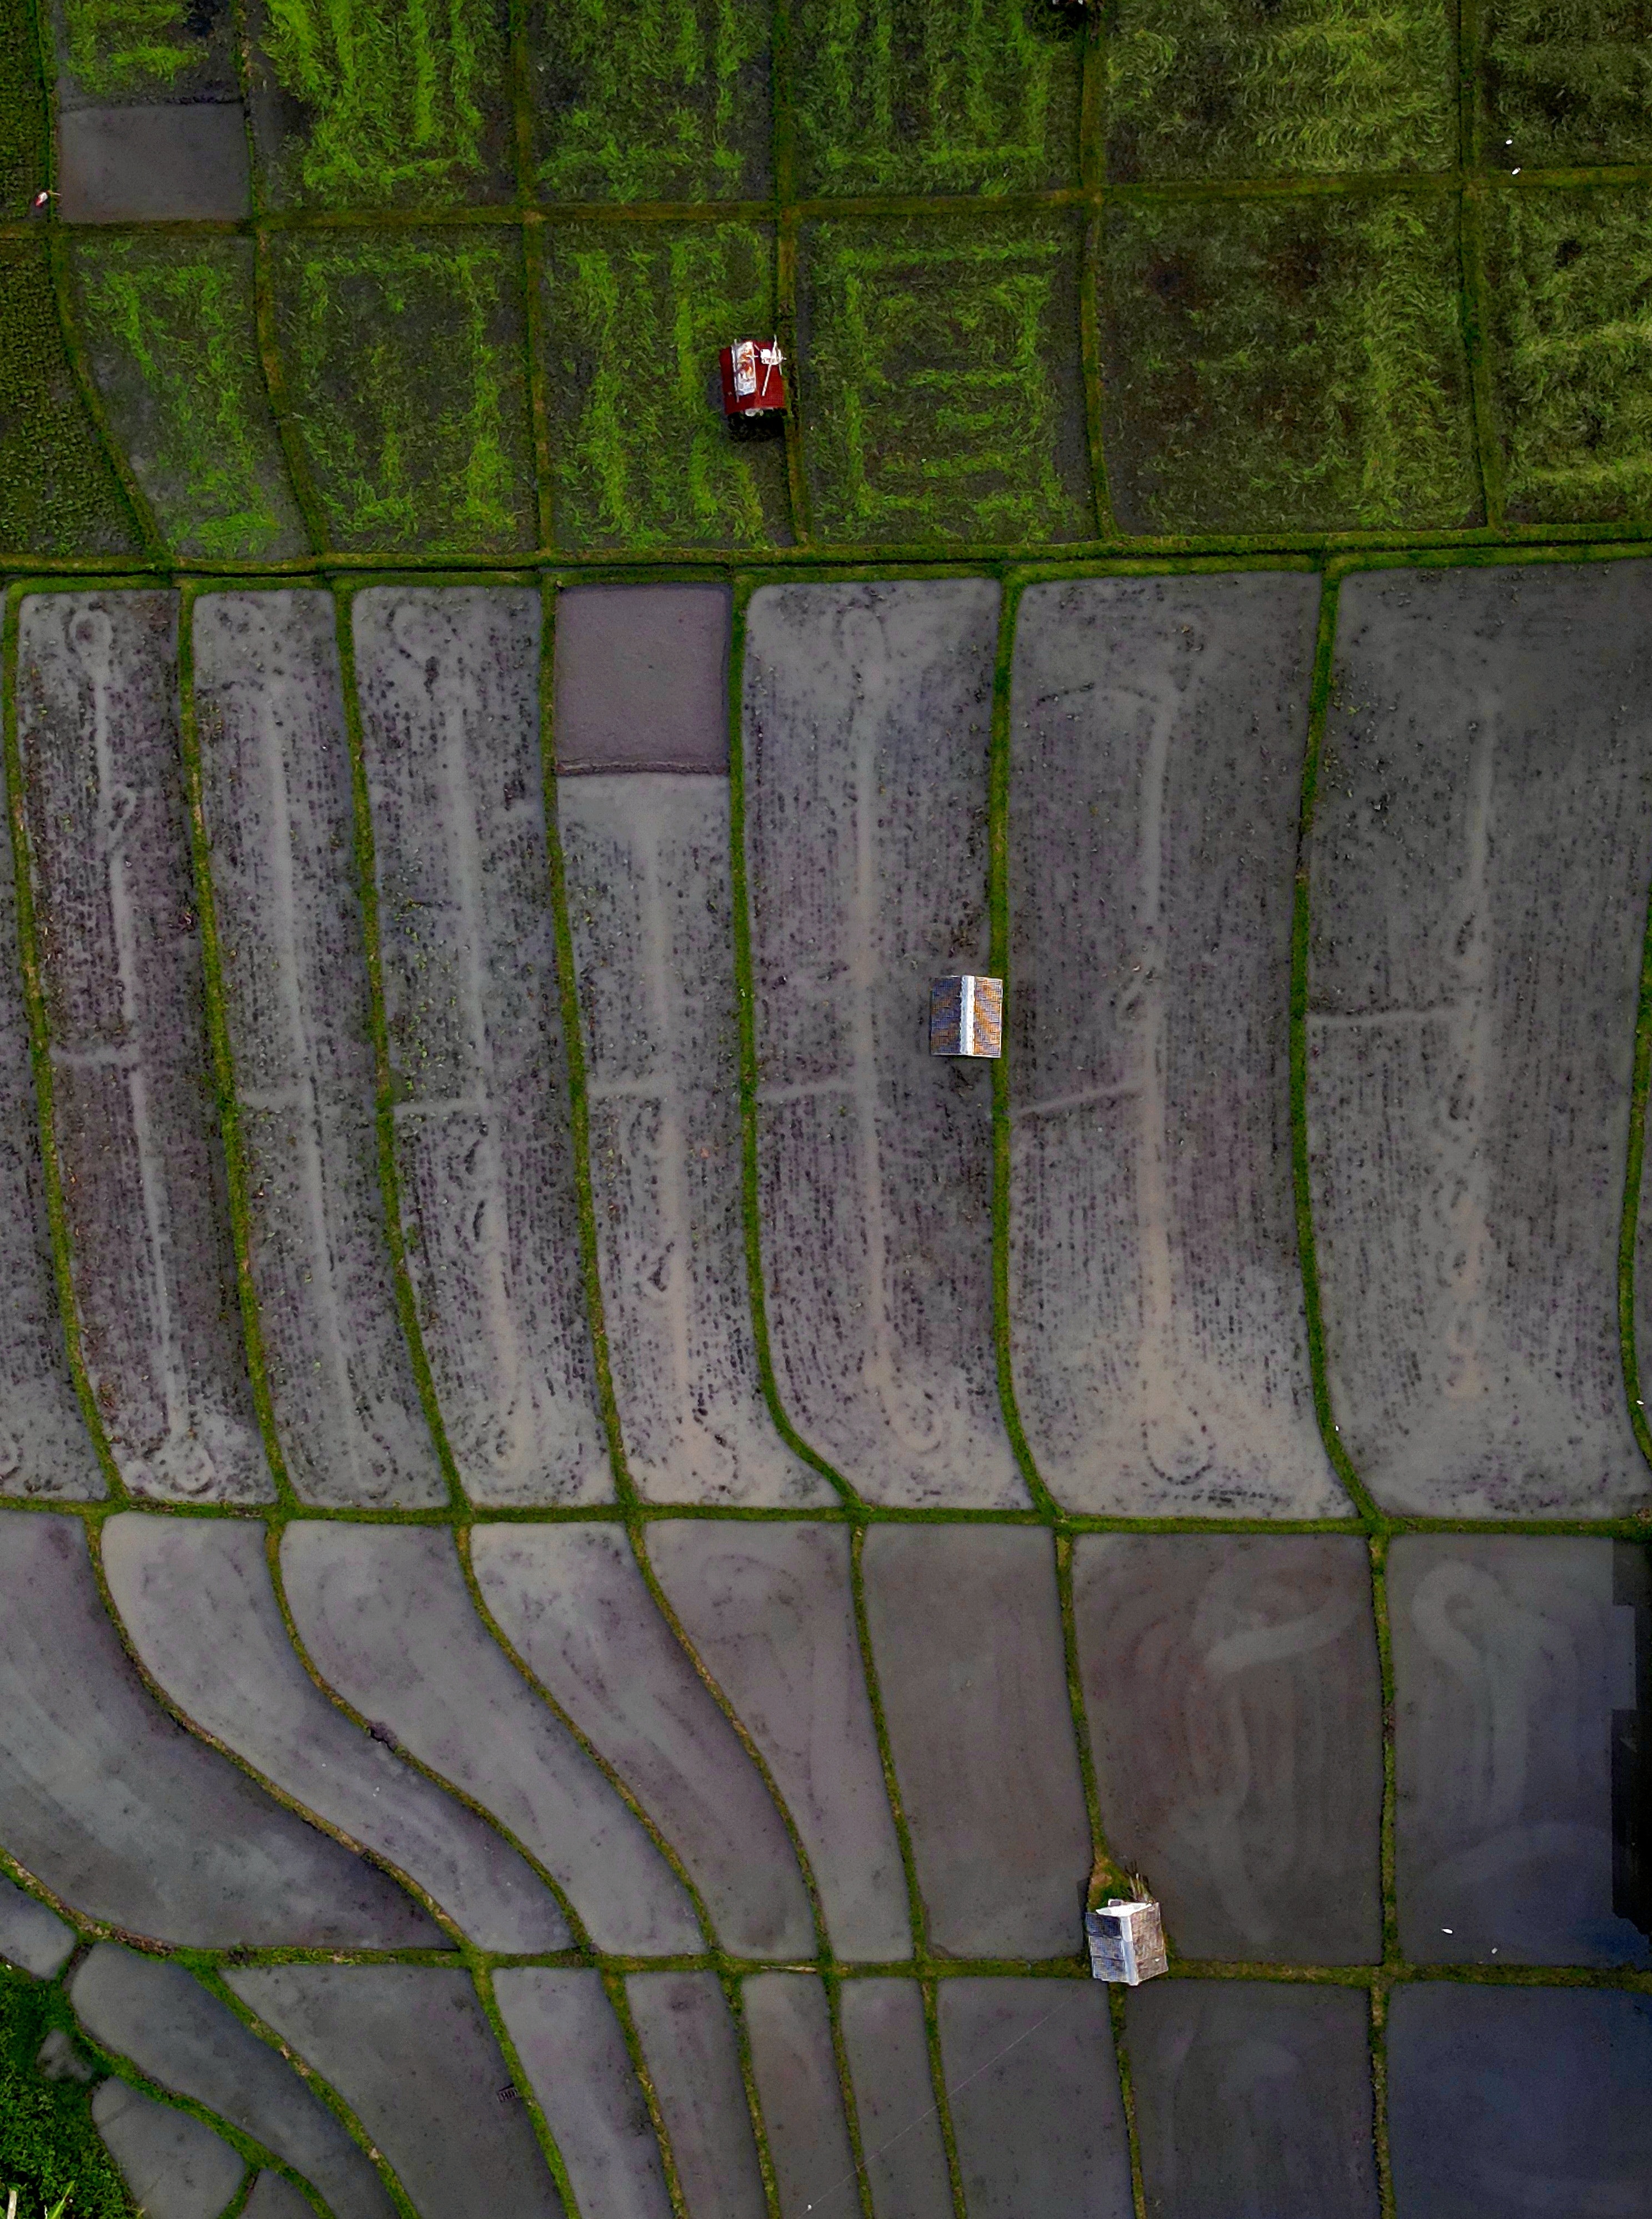
natural, road surface, grass, rectangle, groundcover, automotive tire, plant, parallel, urban design, composite material, pattern, concrete, brick, brickwork, font, circle, symmetry, wood, metal, cobblestone, curb, landscape, slate, tree